Calavera
Also known as:
ar - Arabic: جمجمة الفينيق
es - Spanish: Calavera de alfeñique
fr - French: Calavera
hu - Hungarian: Calavera
it - Italian: Calaveras
pt - Portuguese: Calavera
ru - Russian: Калавера
sh - Serbo-Croatian: Calavera
uk - Ukrainian: Калавера
Category: sweets (sweets)
Cuisine: Mexican
Associated cuisines: Mexican
Area: Mexico
Countries: Mexico
Region: Central America

This dish is an edible decorative skulls made from sugar.

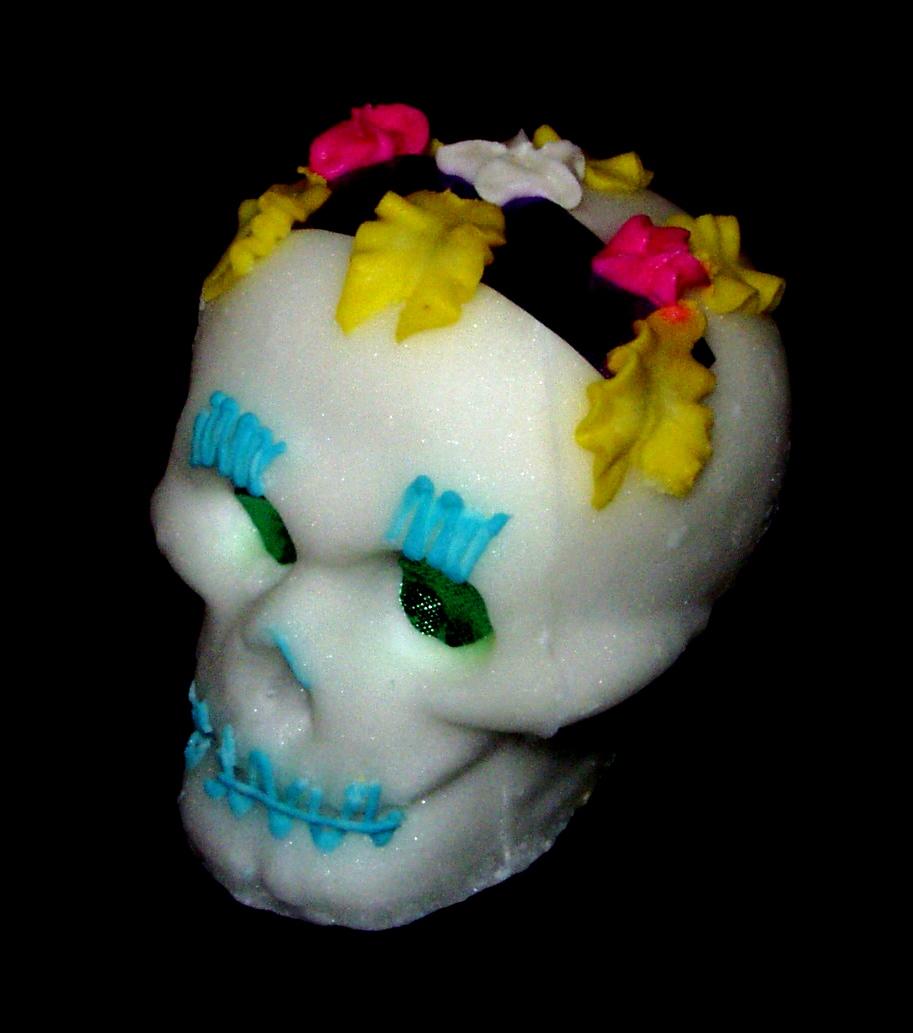
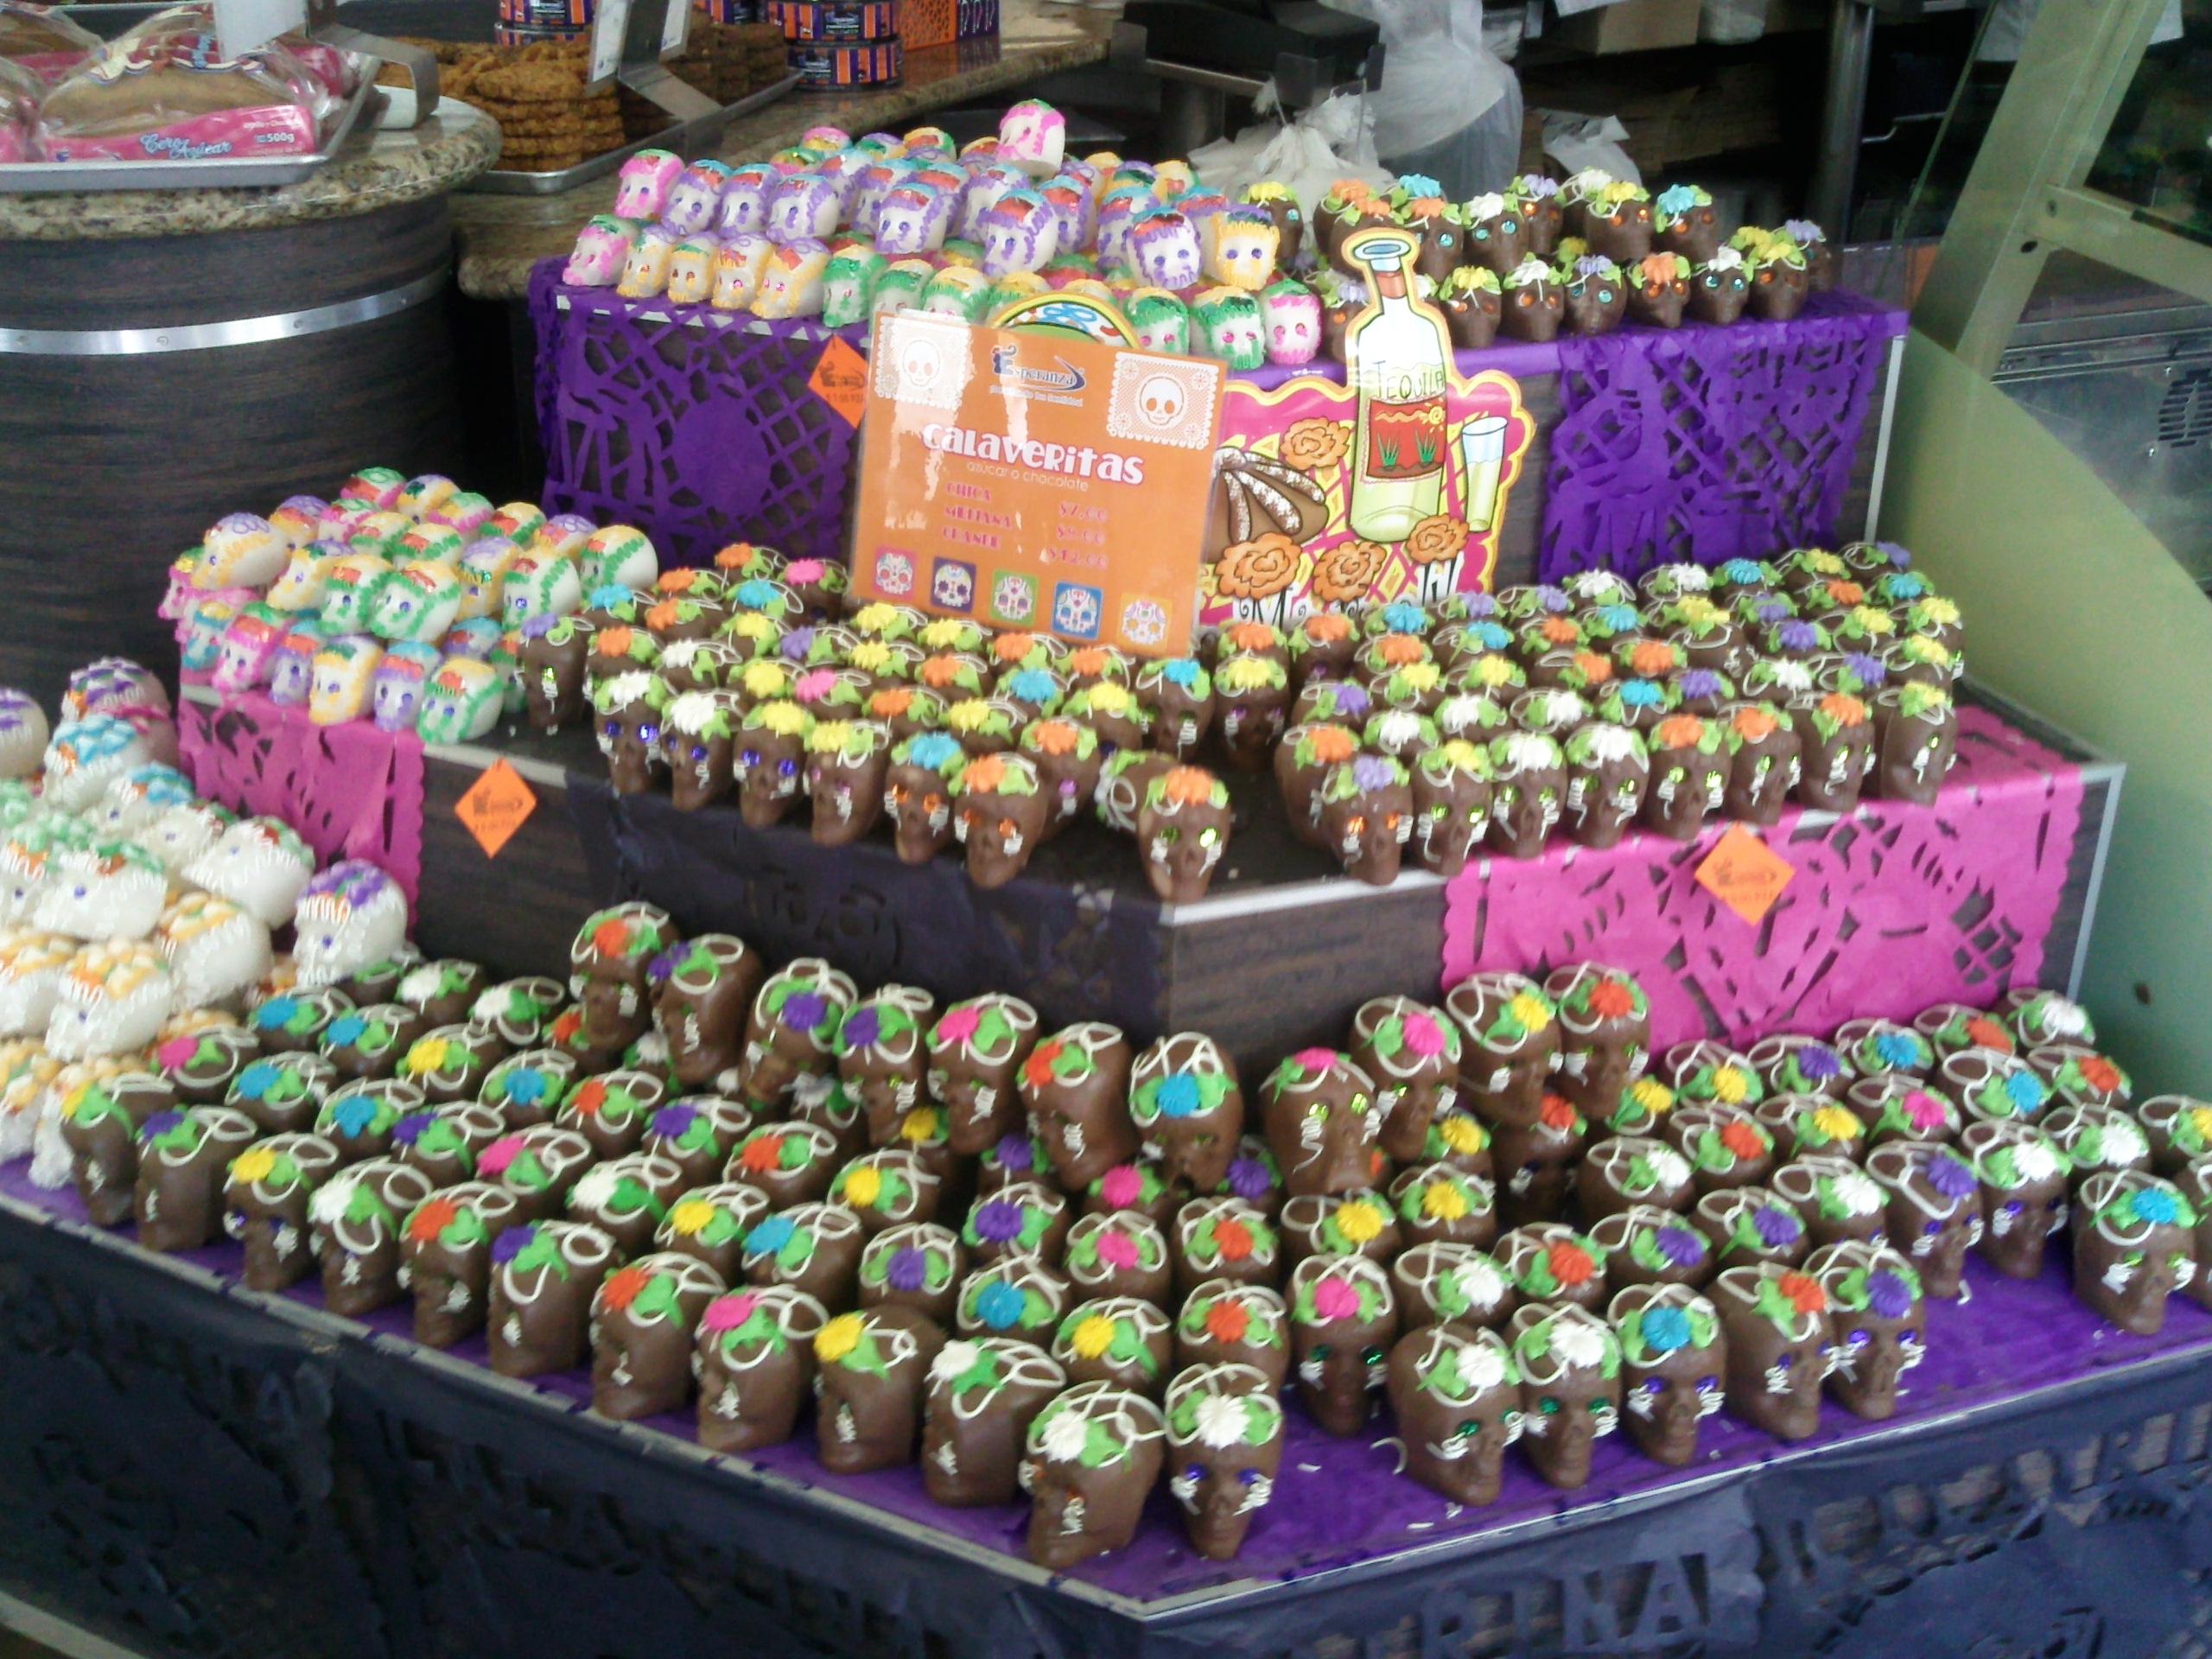
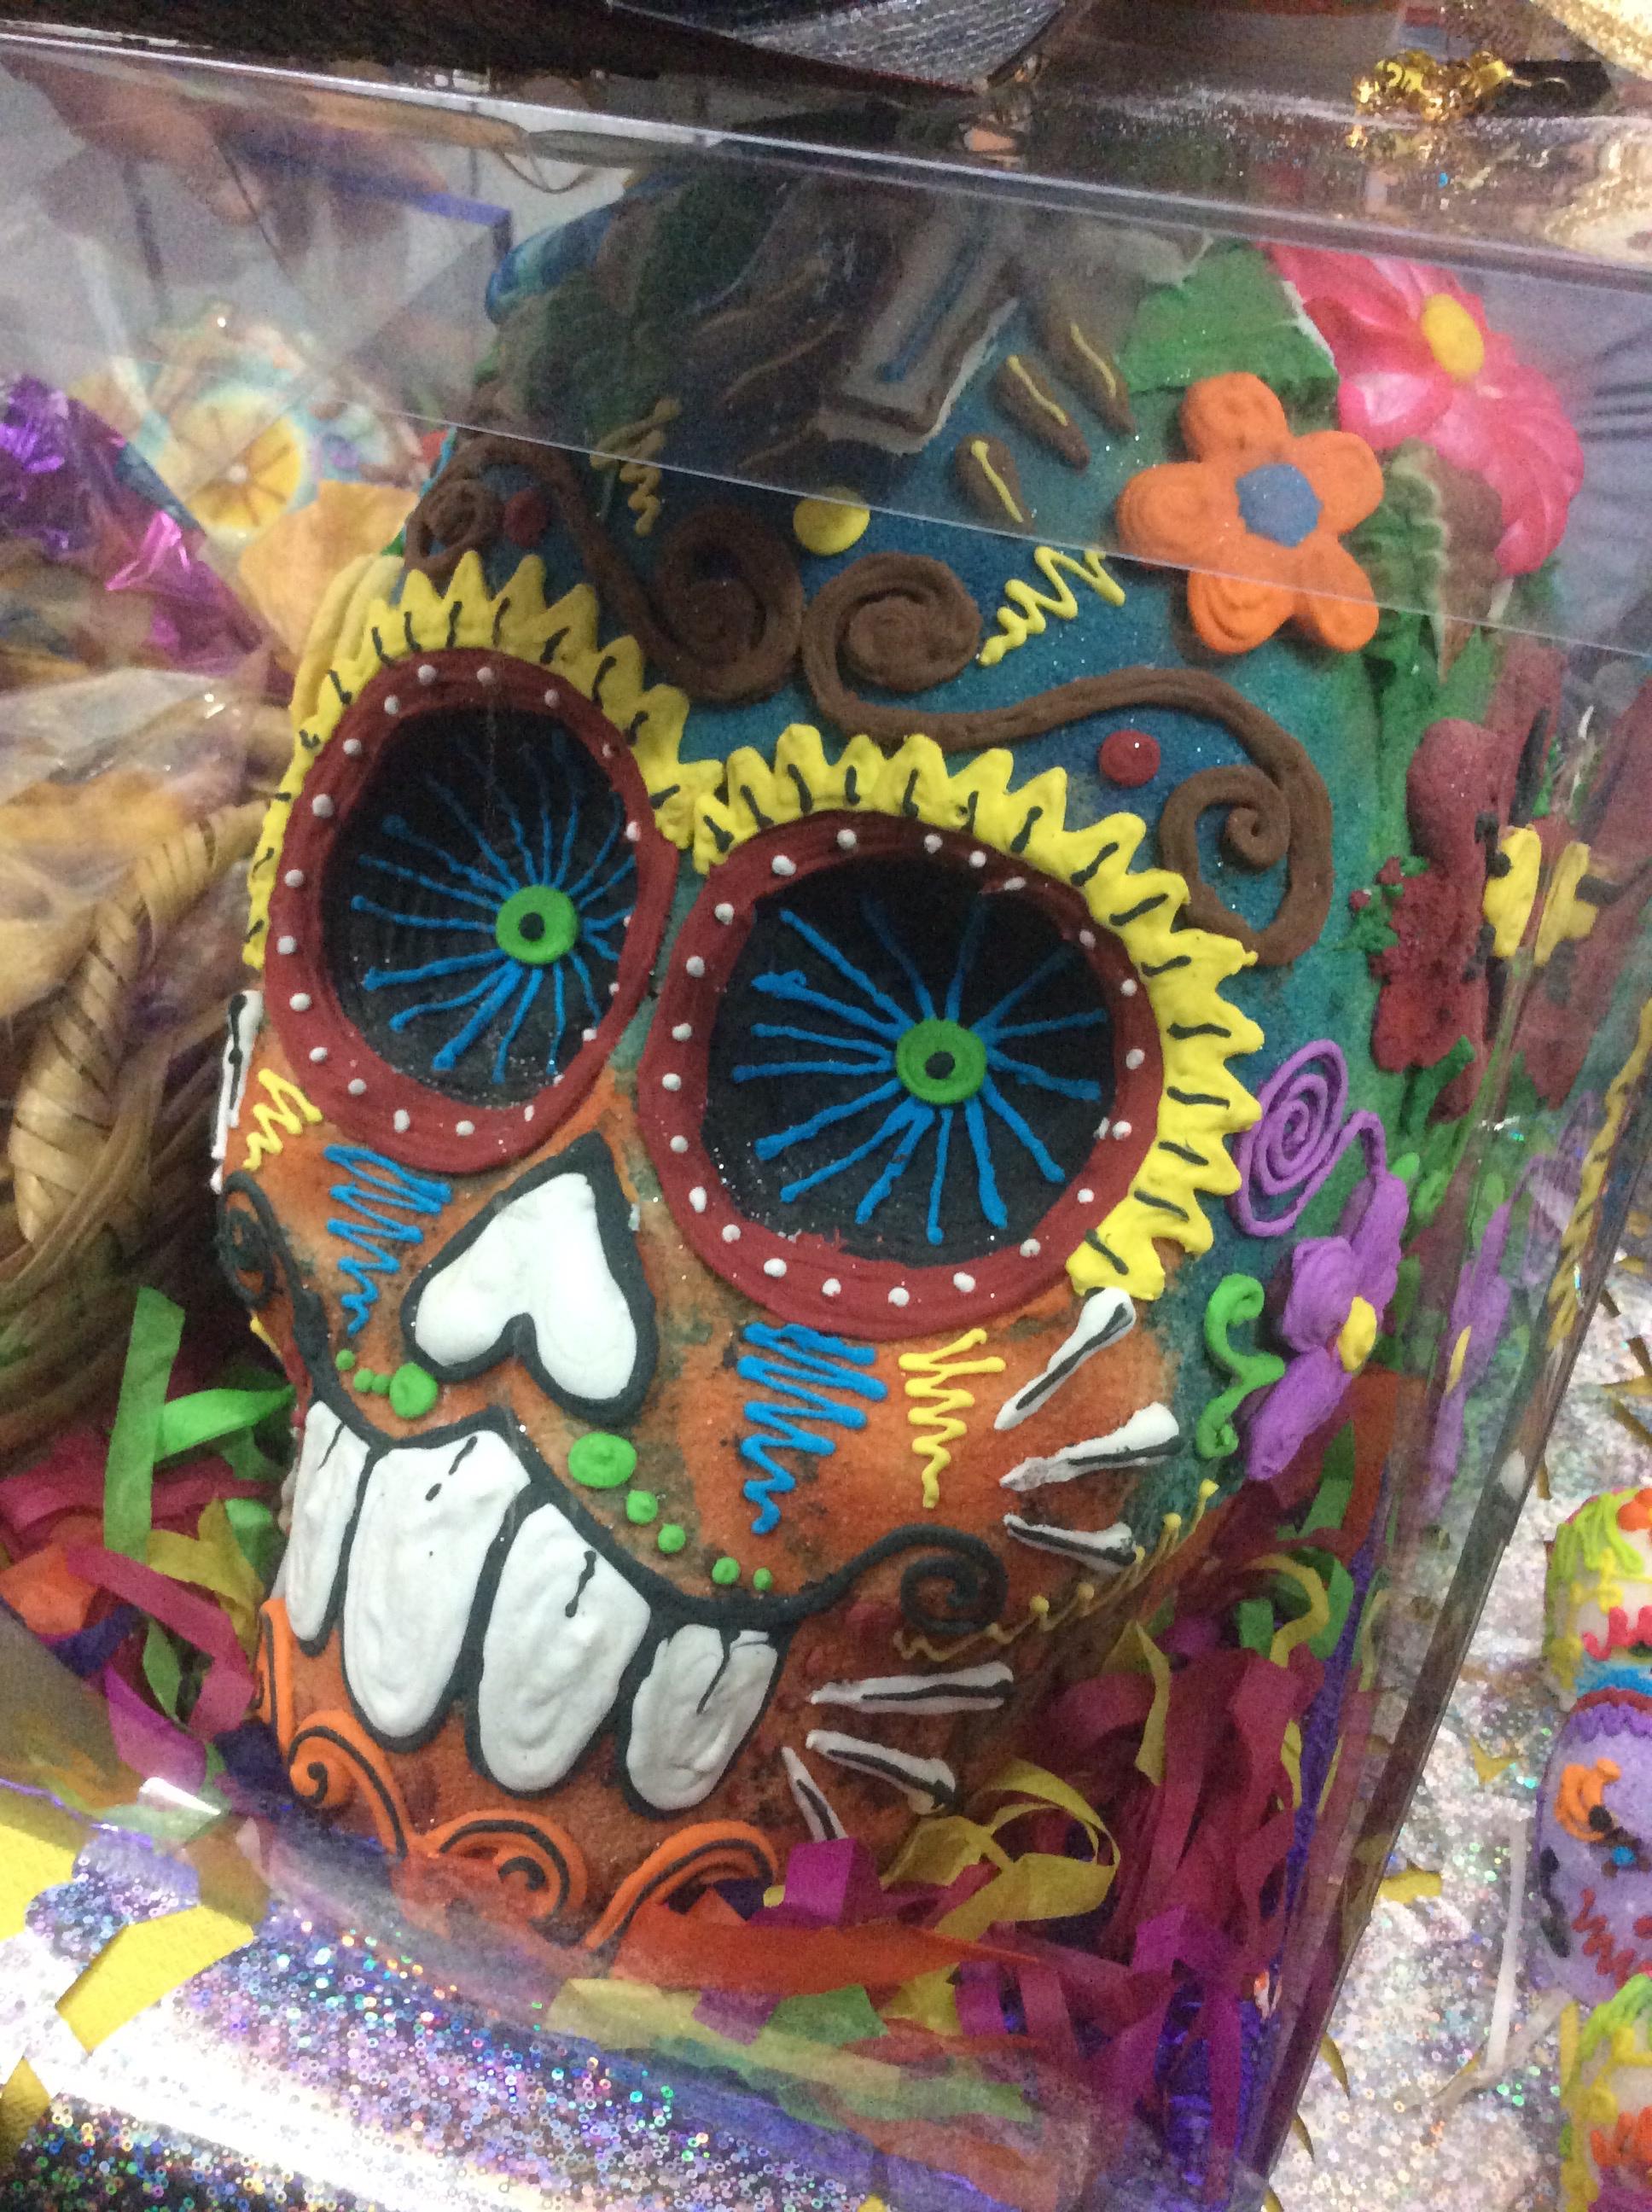